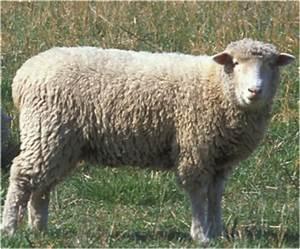
sheep